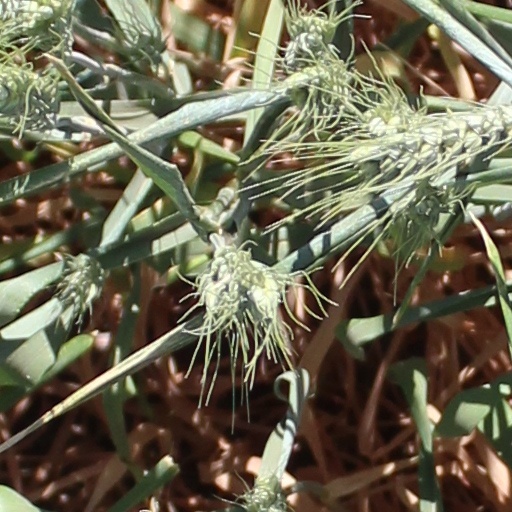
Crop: wheat